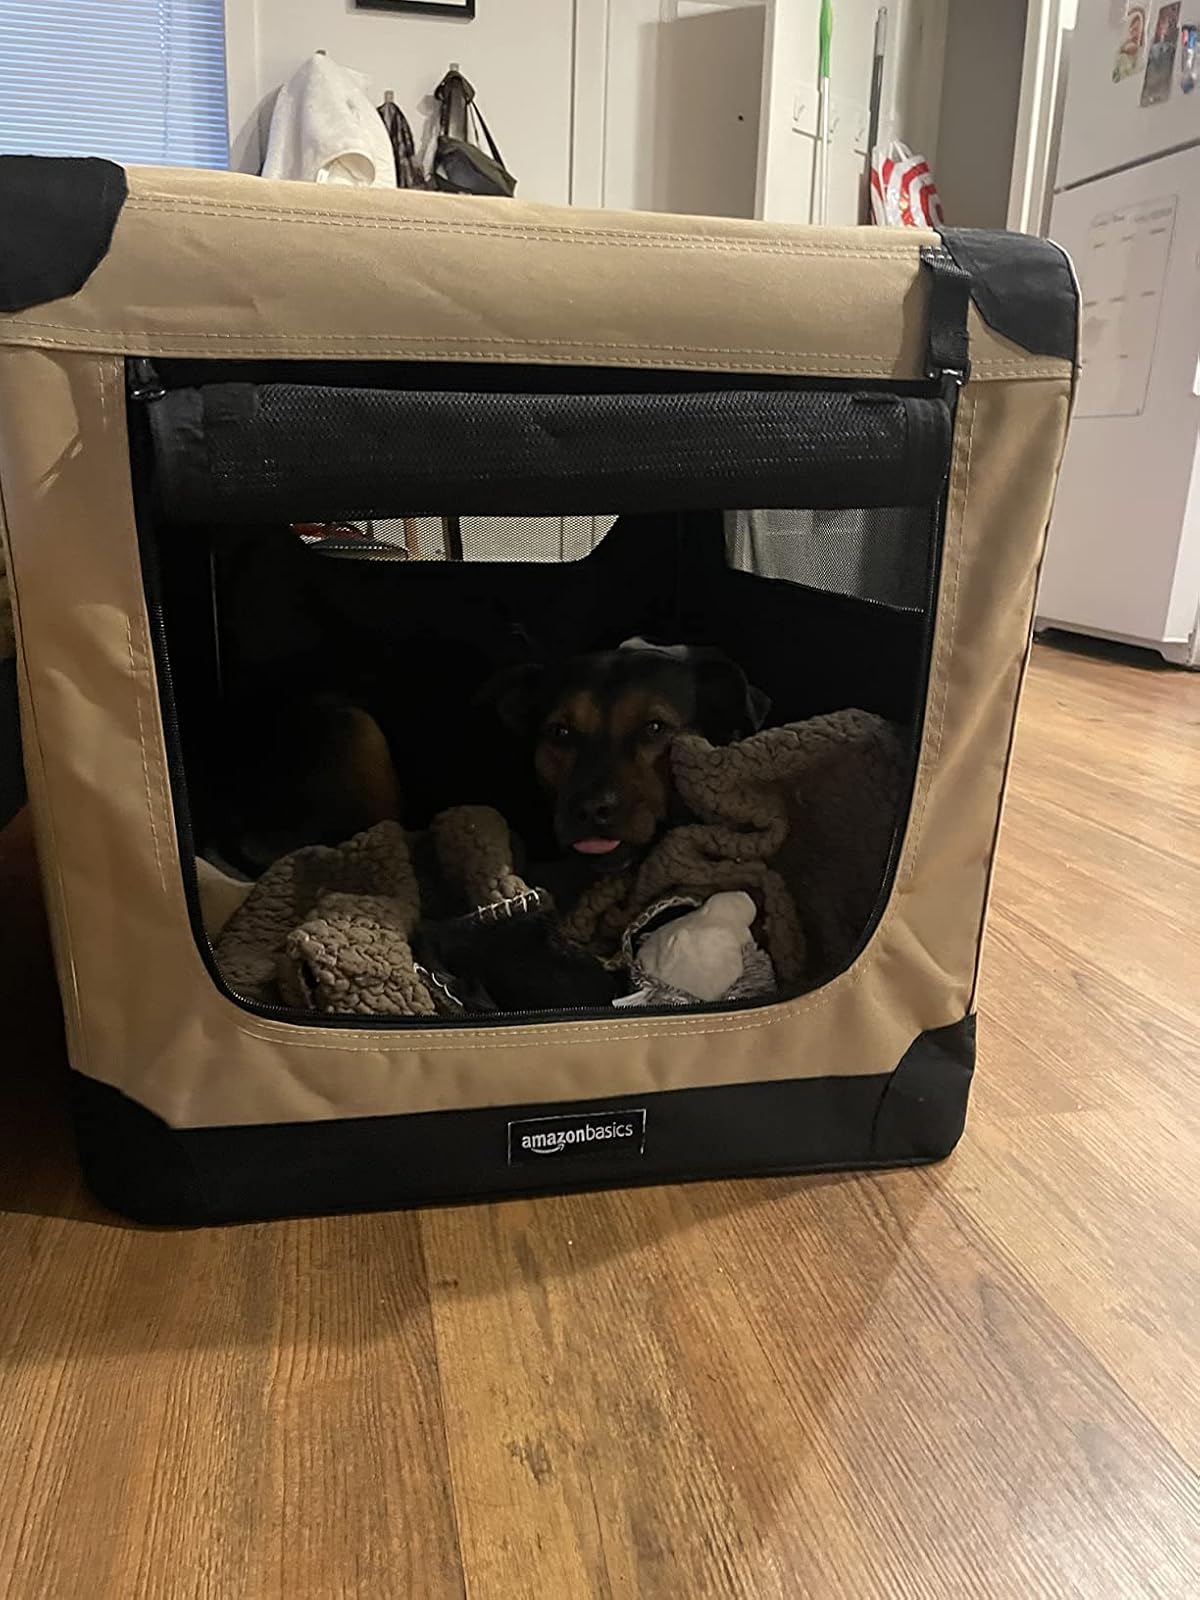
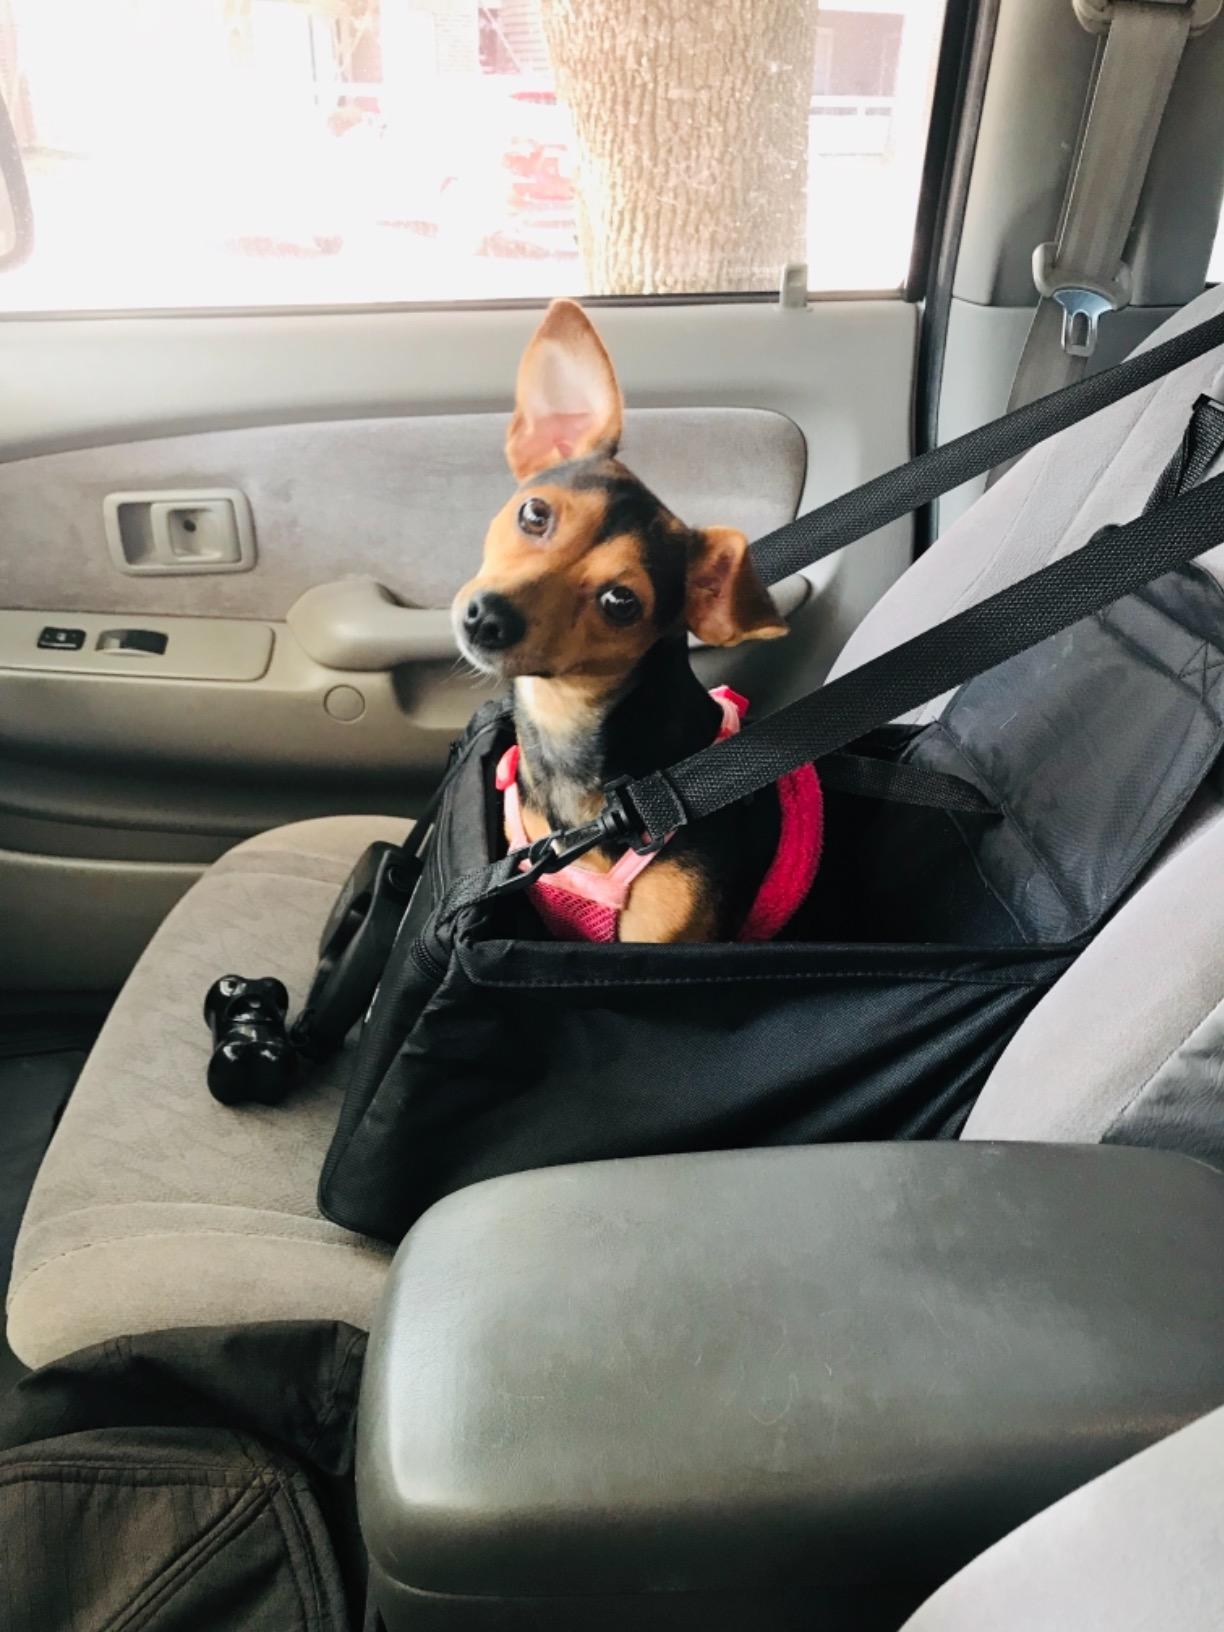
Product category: items_kennel
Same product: no